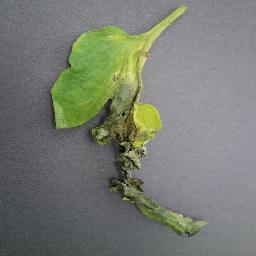
Label: Tomato___Late_blight